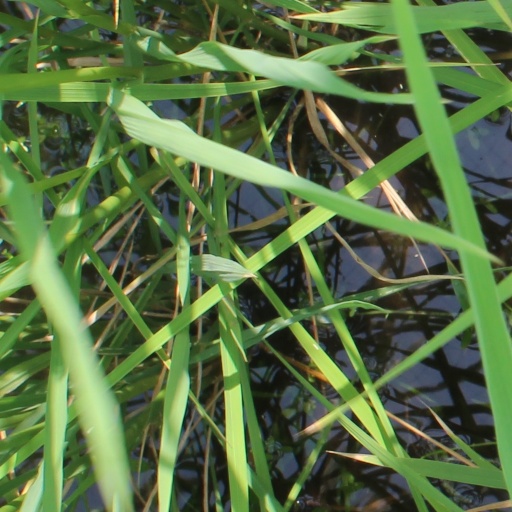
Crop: rice